Bramham, West Yorkshire

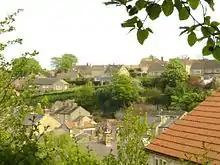
Part of Bramham as viewed from the western outskirts of the village near the A1.

The annual report by the chairman of the Parish Council in 2004 states: